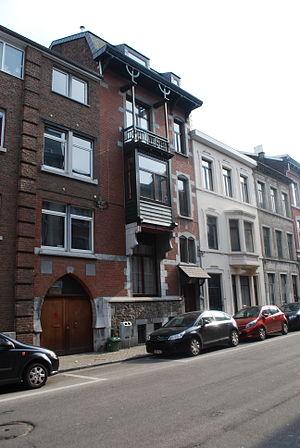
Vue de la rue Lambert le Bègue, dans le quartier de l'ancien béguinage à Liège.
La rue Lambert-le-Bègue est une rue du centre de Liège reliant la rue Lonhienne et la rue Sur-la-Fontaine à la place des Béguinages.
La maison Bénard est une maison de style Art nouveau construite à Liège par l'architecte Paul Jaspar en 1895.